Evangelical Lutheran Church of Ingria

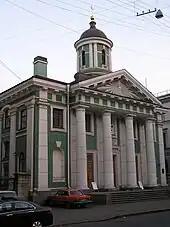
Church of Saint Mary in Saint Petersburg

The Evangelical Lutheran Church of Ingria ("Yevangelichesko-lyuteranskaya tserkov Ingriyi"; ; also the Church of Ingria) is a Lutheran church of the Scandinavian tradition in Russia. It is the second largest Lutheran church in Russia (behind the Evangelical Lutheran Church in Russia and the Other States), with 90 congregations and 15,000 members, and is active mostly in Ingria and Karelia.